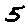
Label: 5